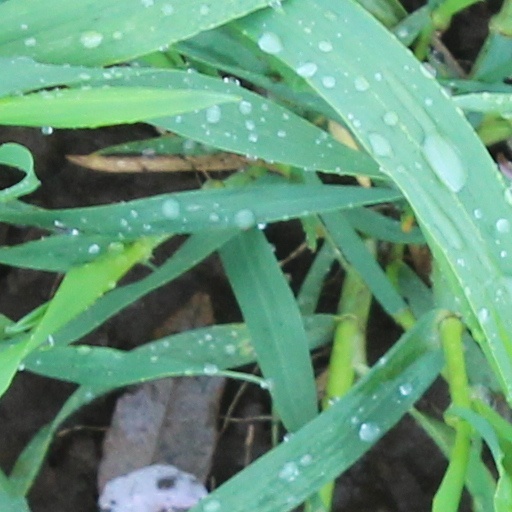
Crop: wheat